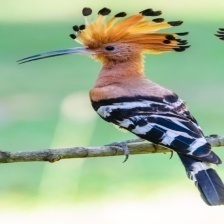
Species: HOOPOES
Scientific name: UPUPIDAE